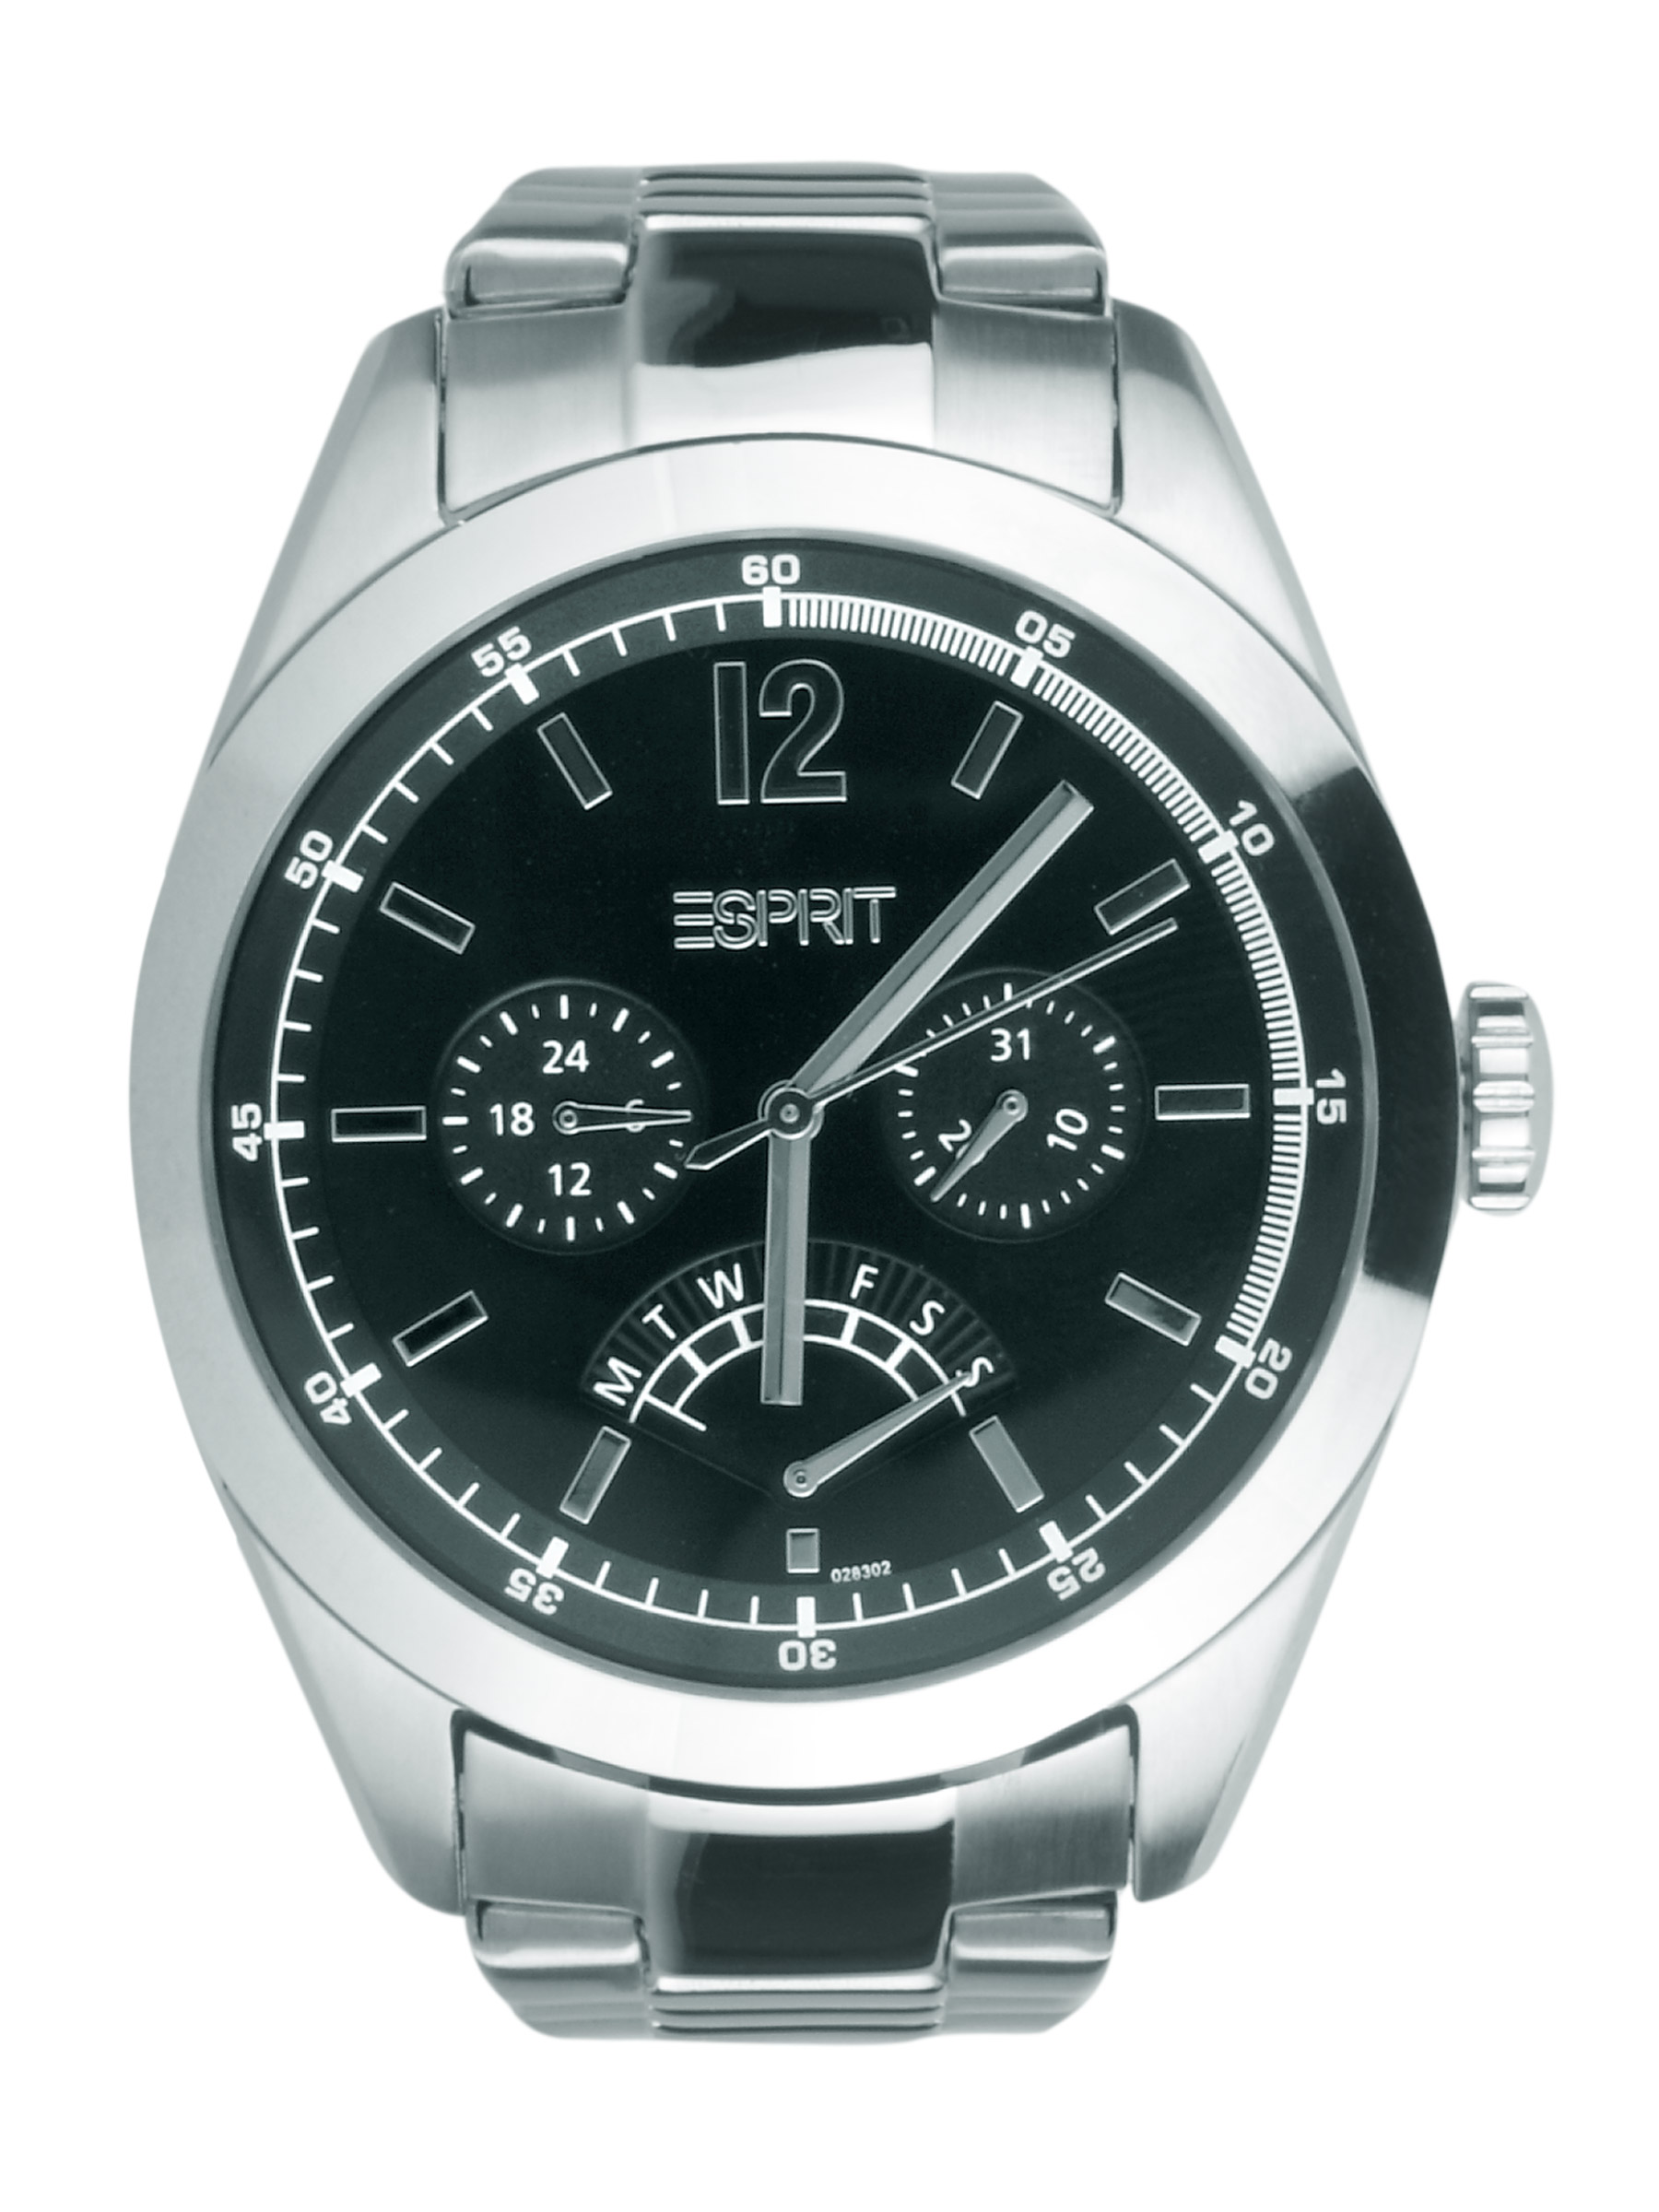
Esprit Men Avalance Silver Black Steel Watches
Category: Accessories / Watches / Watches
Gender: Men
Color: Steel
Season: Winter 2016
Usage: Casual